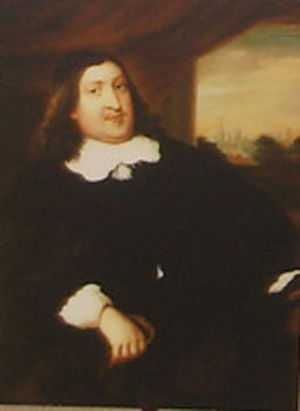
Cirksena / Grever og fyrster af Østfrisland
Cirksena var den slægt, som fra midten af 1400-tallet frem til 1744 regerede det historiske landskab Østfrisland i den nuværende delstat Niedersachsen i Tyskland.